HMS Dauntless (1847)

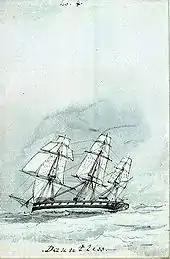
"HMS Dauntless in a following wind, 17 November 1850", by Captain Cowper Phipps Coles RN

She was first commissioned in August 1850 for service with the Experimental Squadron to trial in company with other ships of novel design or technology, then in the summer of 1852, "Dauntless" was assigned to the North America and West Indies Station. In November that year, while on passage from the Virgin Islands to Barbados, an outbreak of yellow fever killed ten of her crew, while a further 73 died of the disease in hospital in Barbados. There is a monument dedicated to these officers and men in the St. Matthias Anglican Church in Hastings, Barbados.